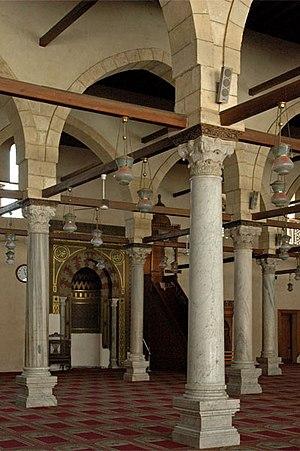
La mosquée Amr ibn al-As est située dans le quartier historique du Caire, en Égypte. Modifiée à de nombreuses reprises au cours des siècles, elle se distingue à la fois par son caractère modeste et l'ancienneté de sa fondation : érigée à partir de 642, elle fut la première mosquée construite sur le sol égyptien, et sur le sol africain en général.